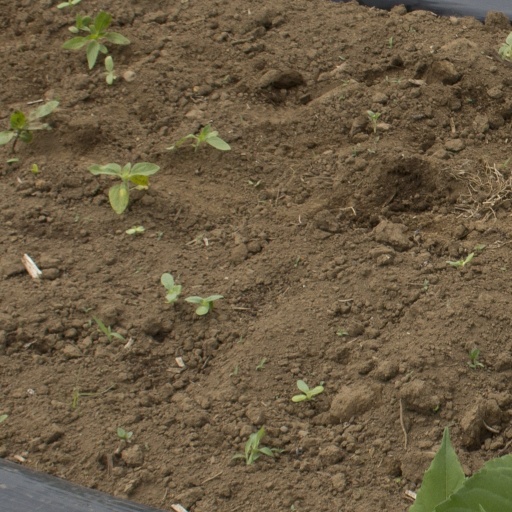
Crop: Jerusalem artichoke